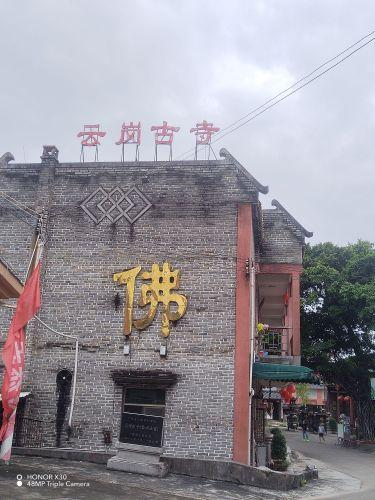
地标名称：云岗古寺